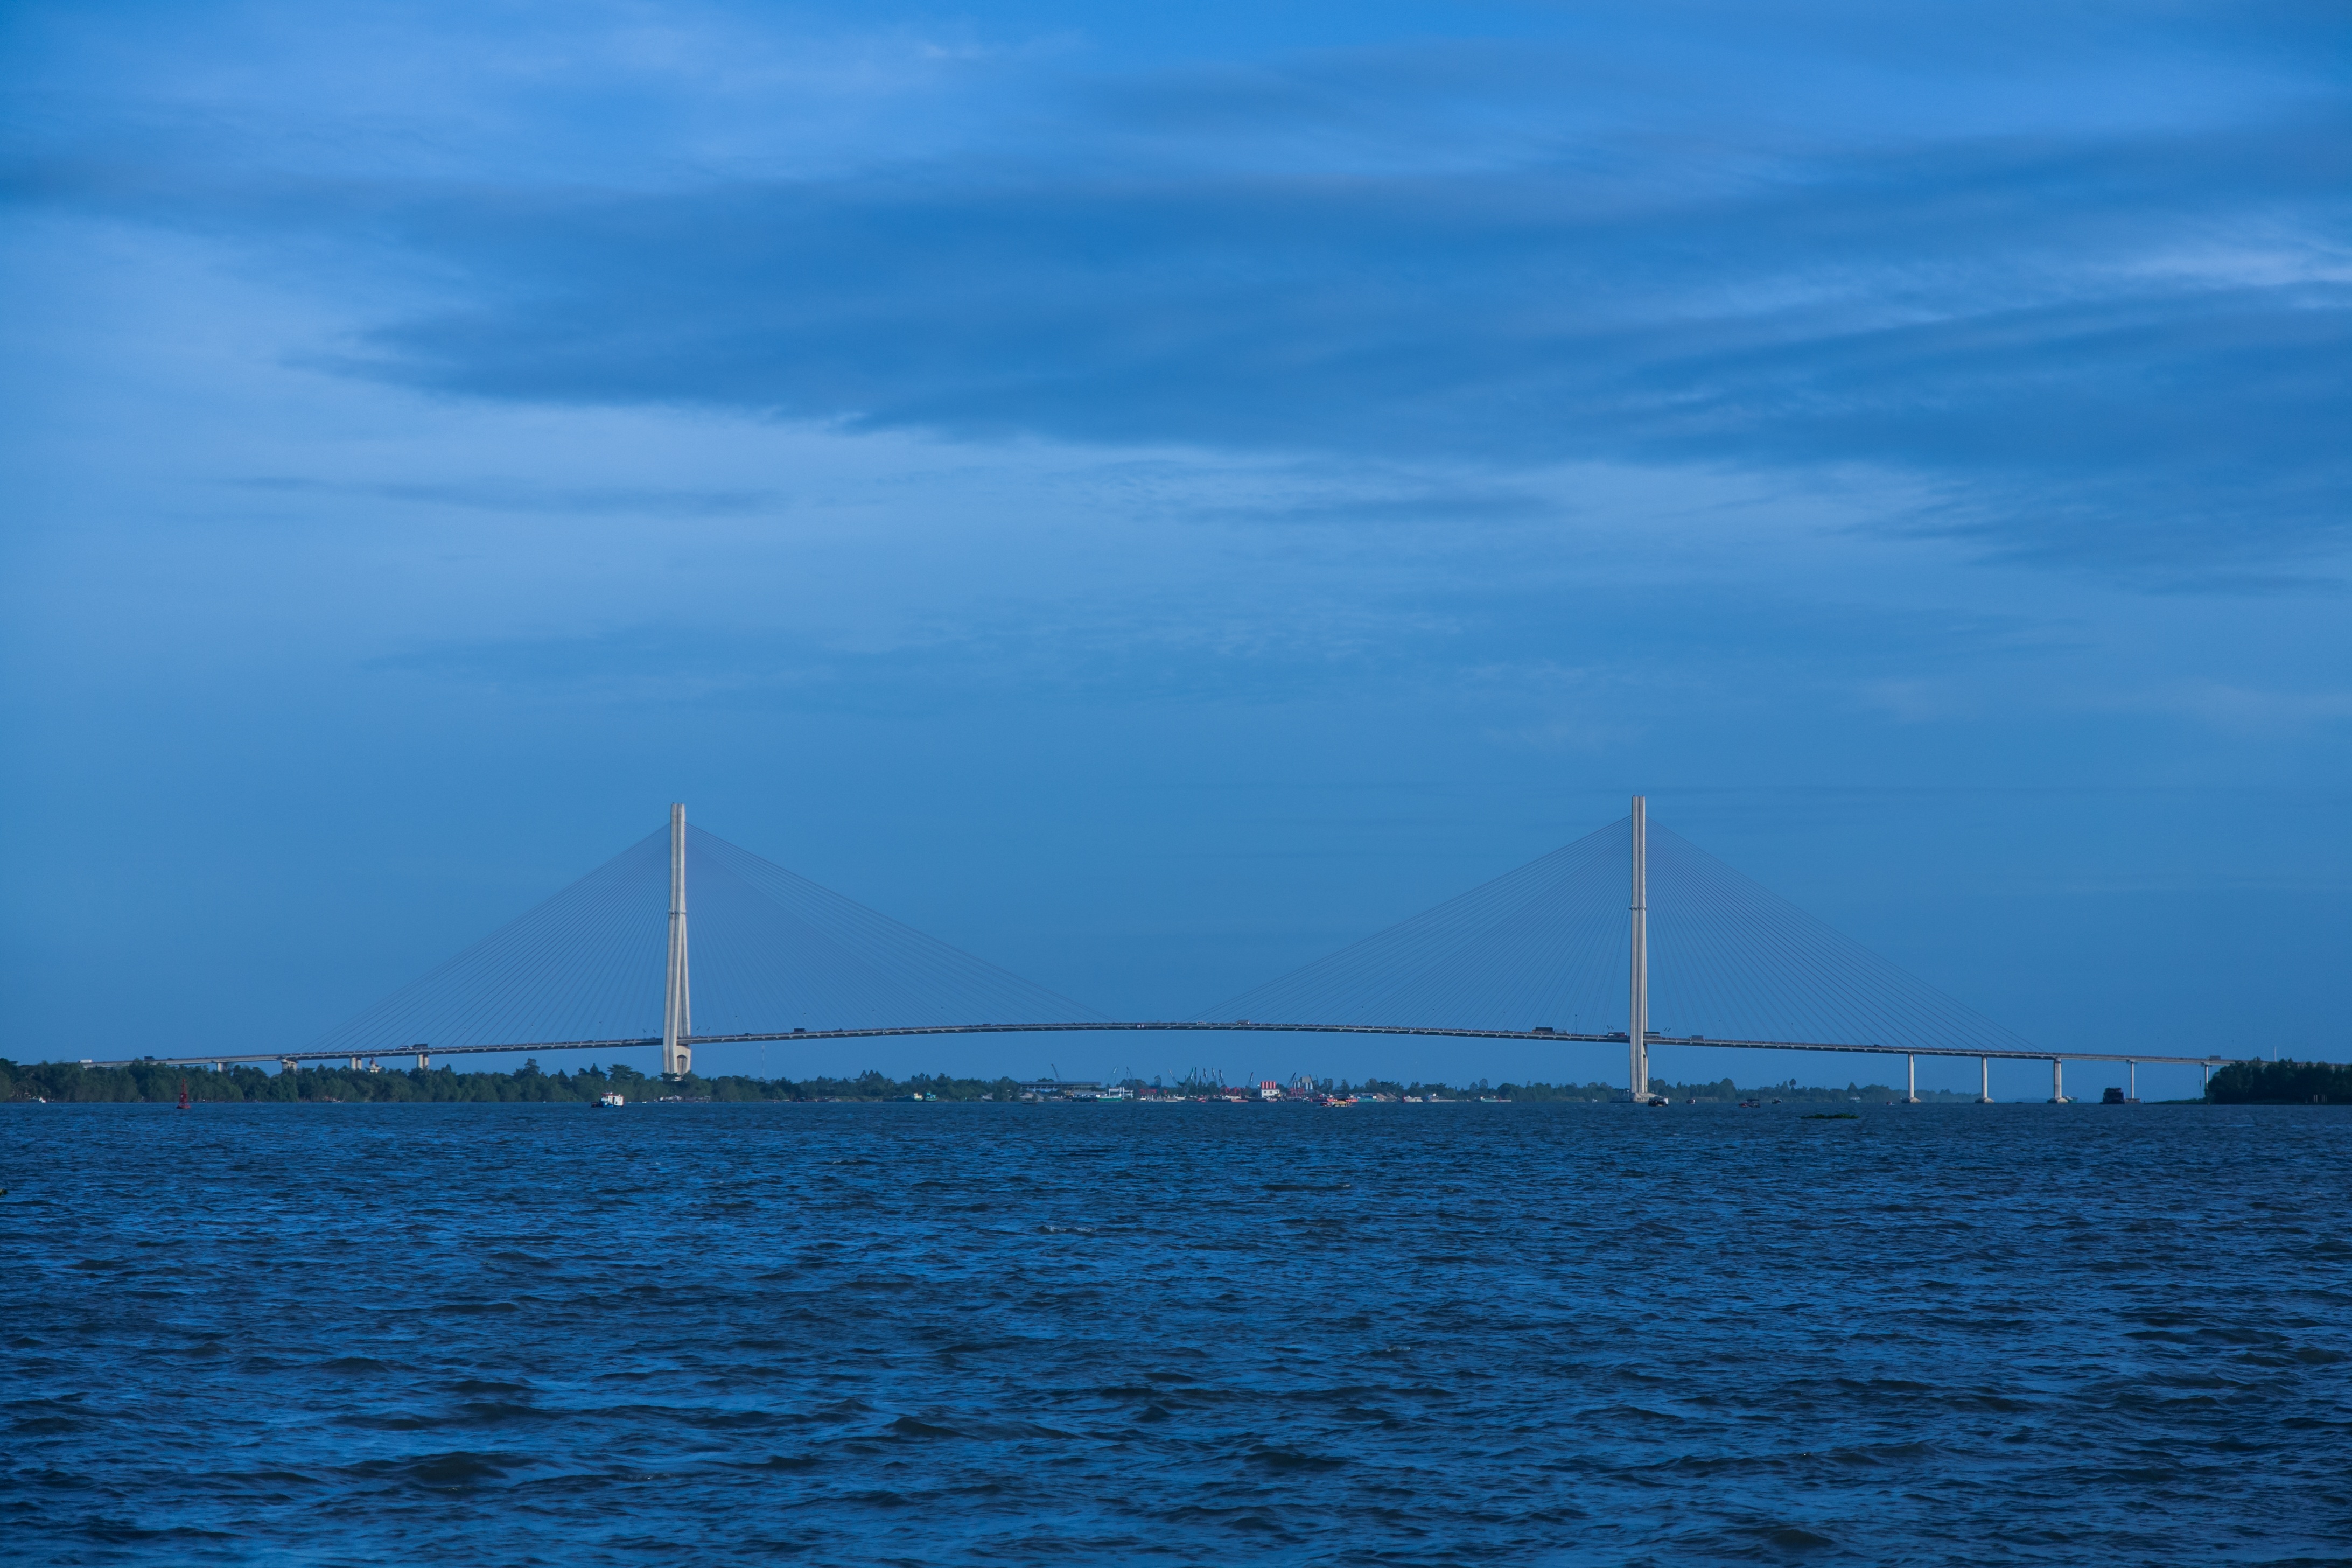
sea, coast, ocean, horizon, boat, bridge, wave, wind, vehicle, mast, sailing, scenery, bay, sailboat, background, sail, picture, channel, natural beauty, nice picture, can tho bridge, scenic vietnam